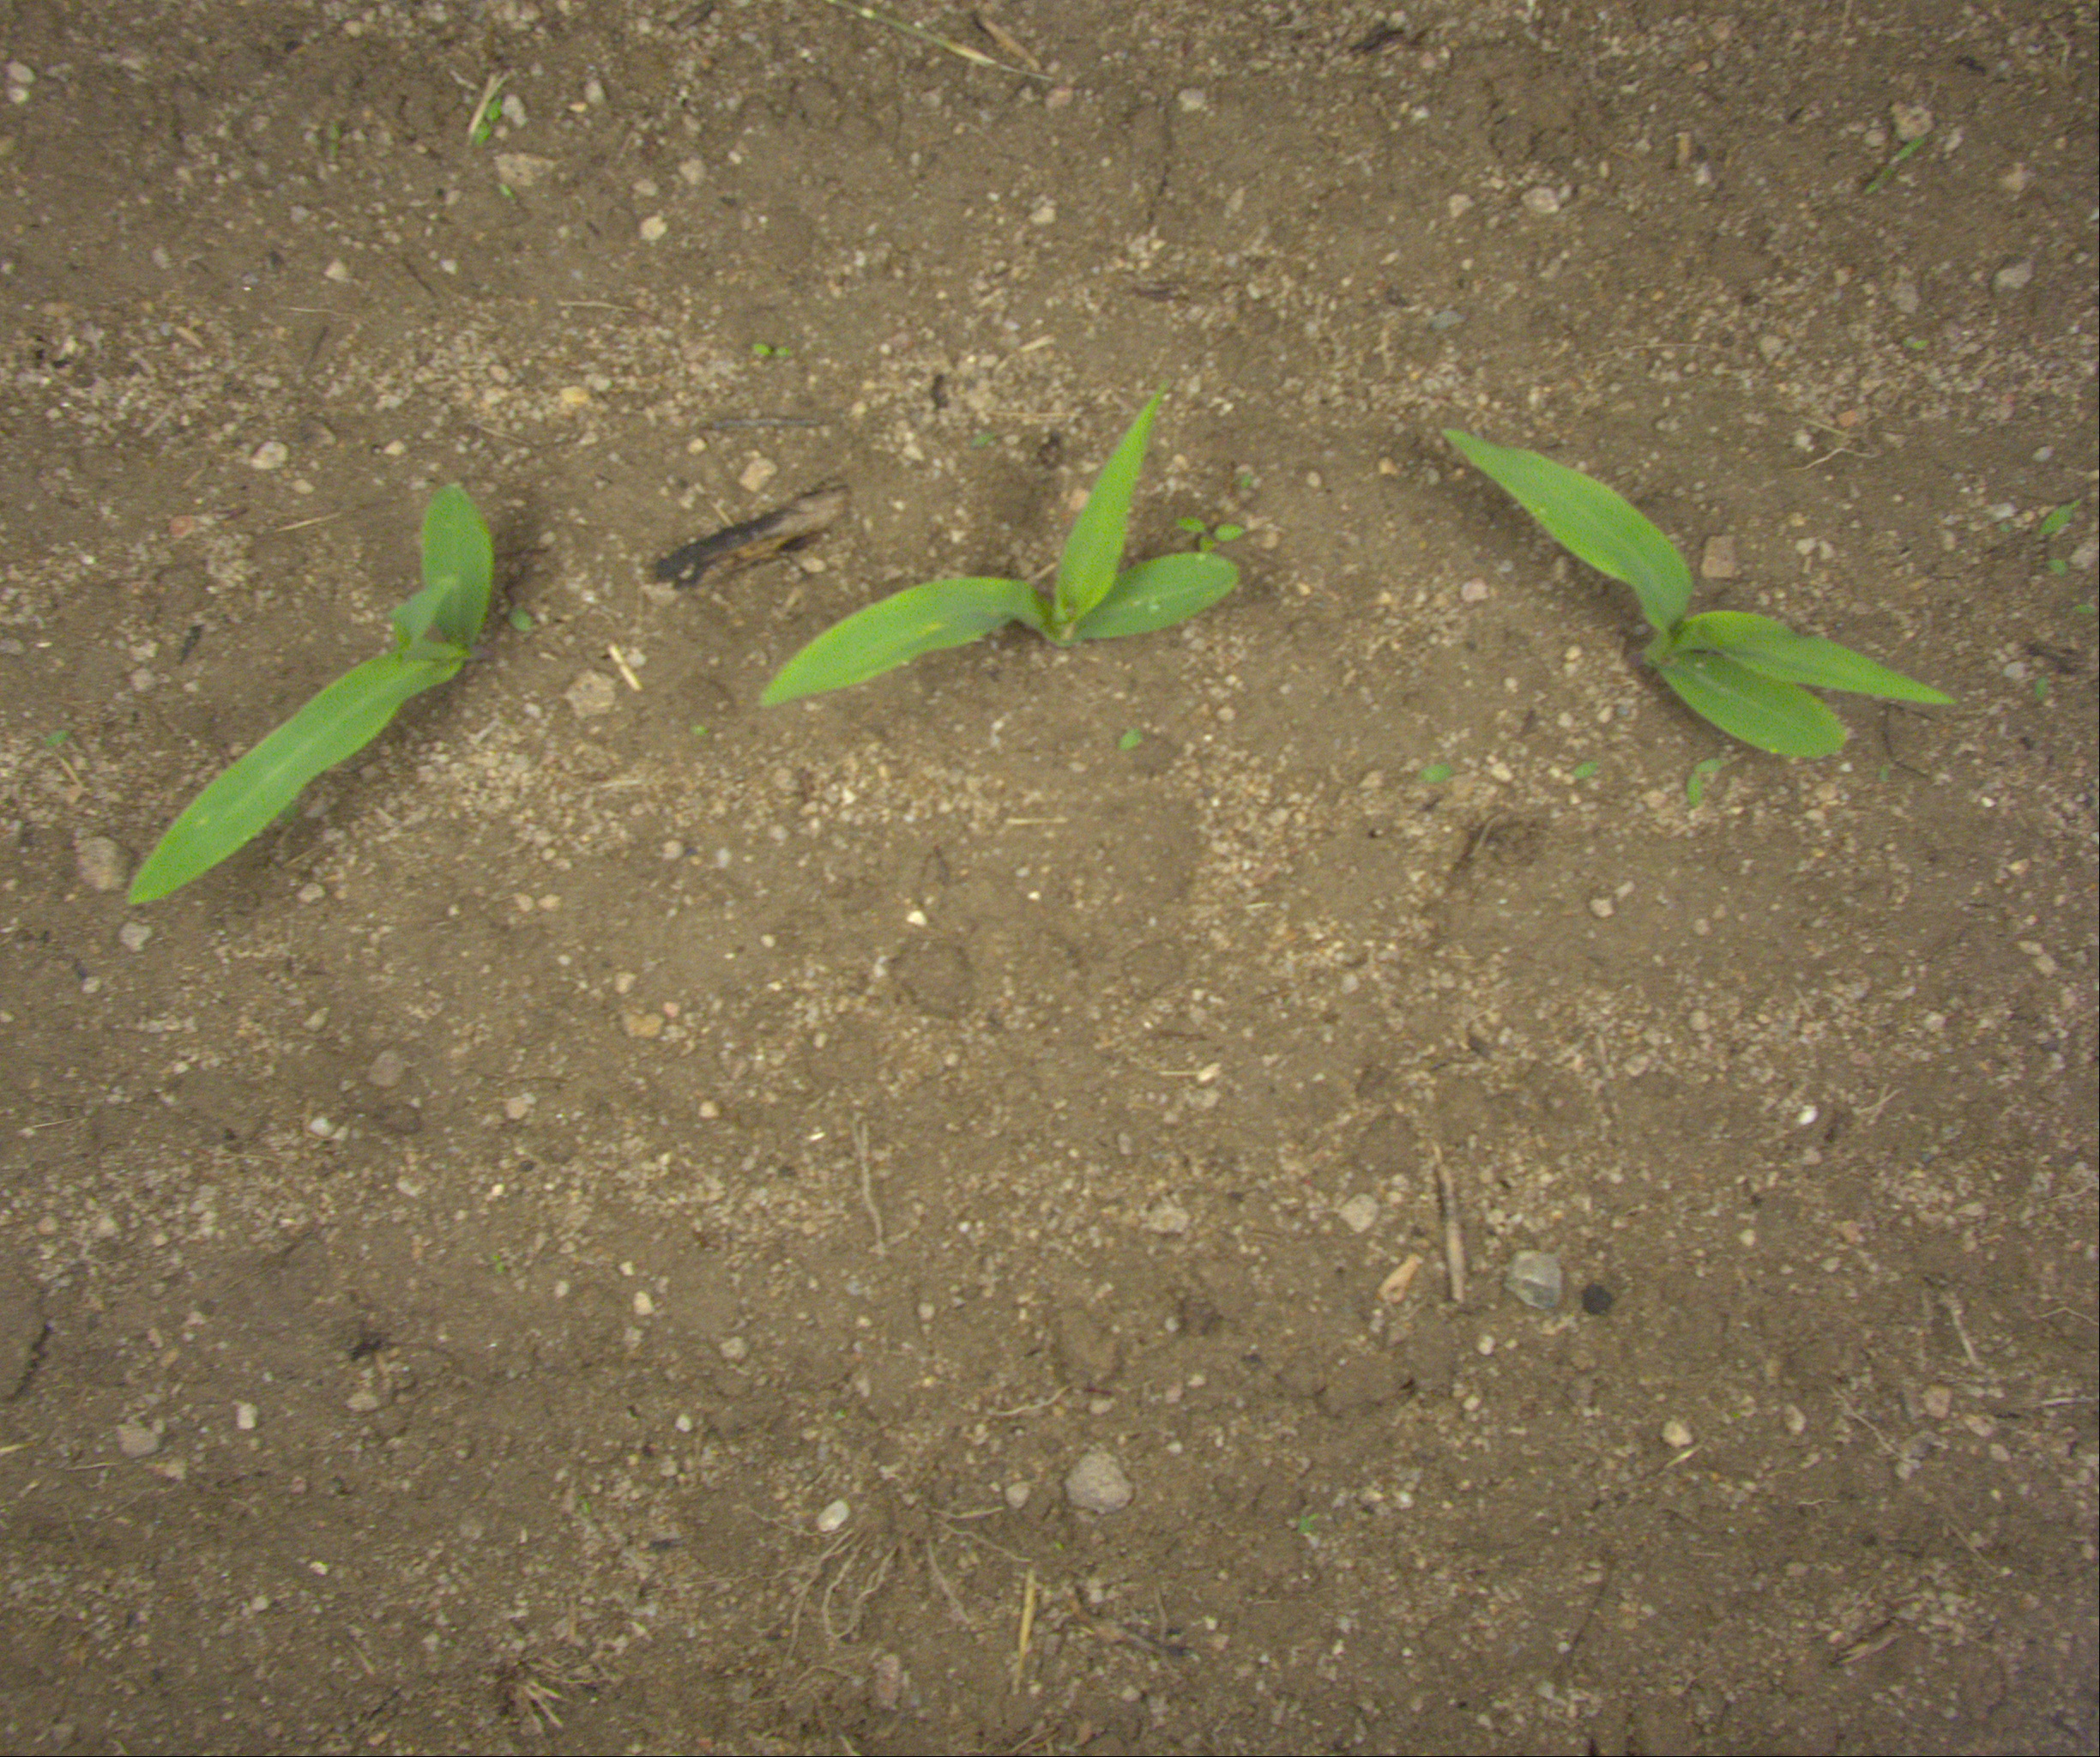
Crop: maize
Objects: maize, maize, maize, stem_maize, stem_maize, stem_maize